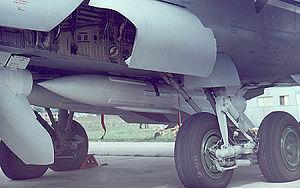
Le missile Vympel R-33 est un missile air-air soviétique à longue portée entré en service en 1980. Ses qualités en termes de vitesse et de portée faisaient de lui un missile comparable au AIM-54 Phoenix américain ; en effet il était capable d'intercepter des bombardiers comme le B-52 Stratofortress, le B-1 Lancer, et même les avions de reconnaissance SR-71 Blackbird, ainsi que toutes sortes de cibles aériennes.